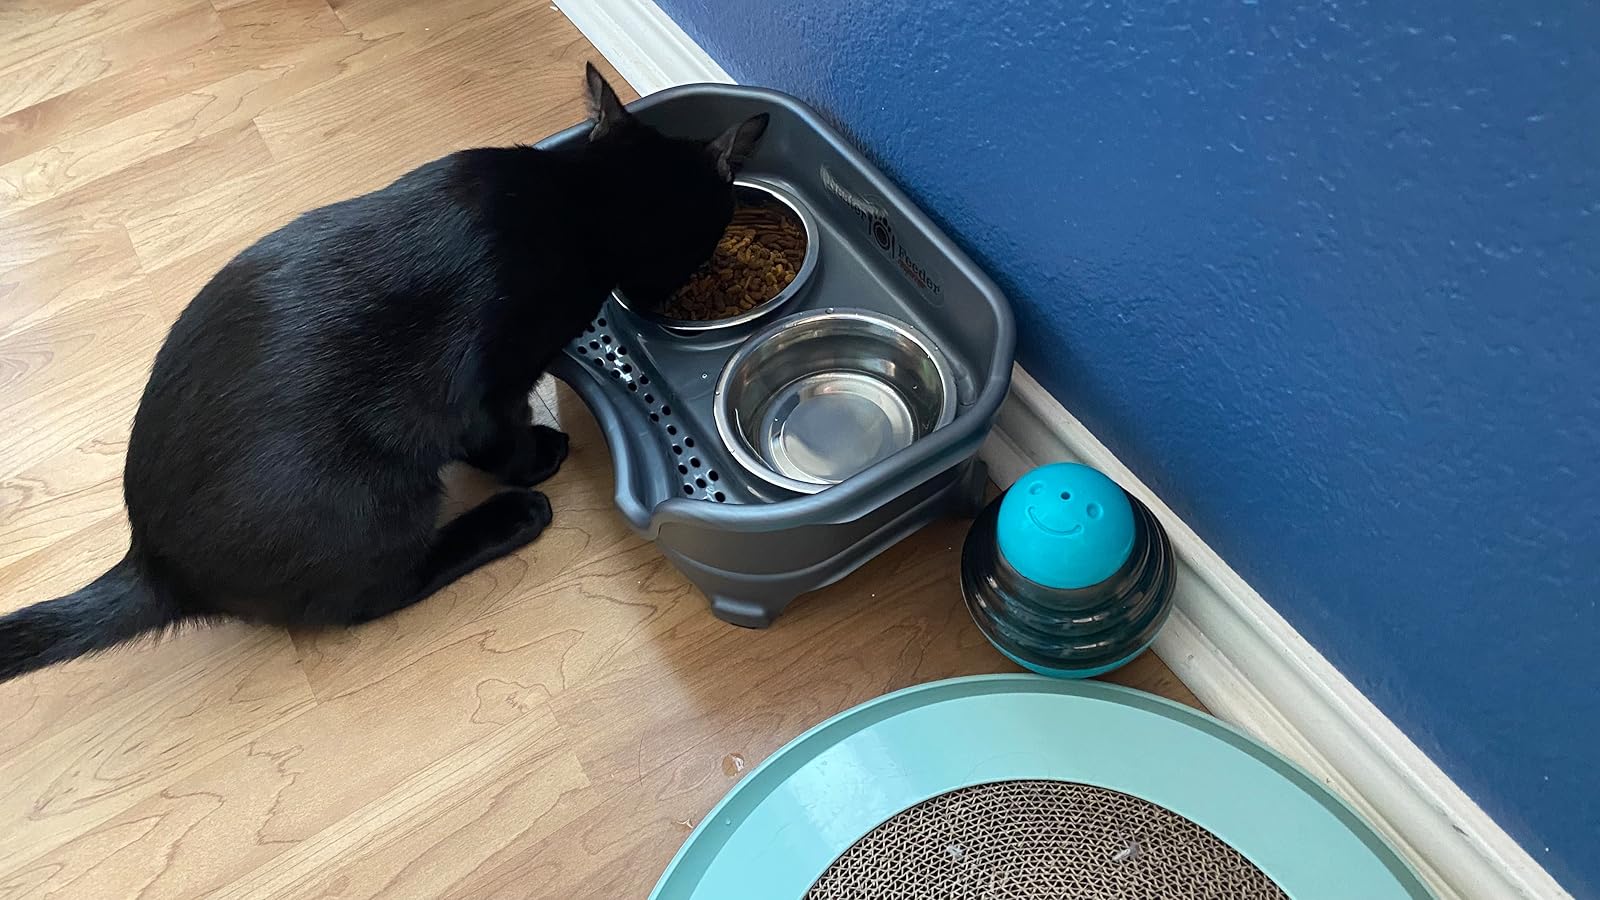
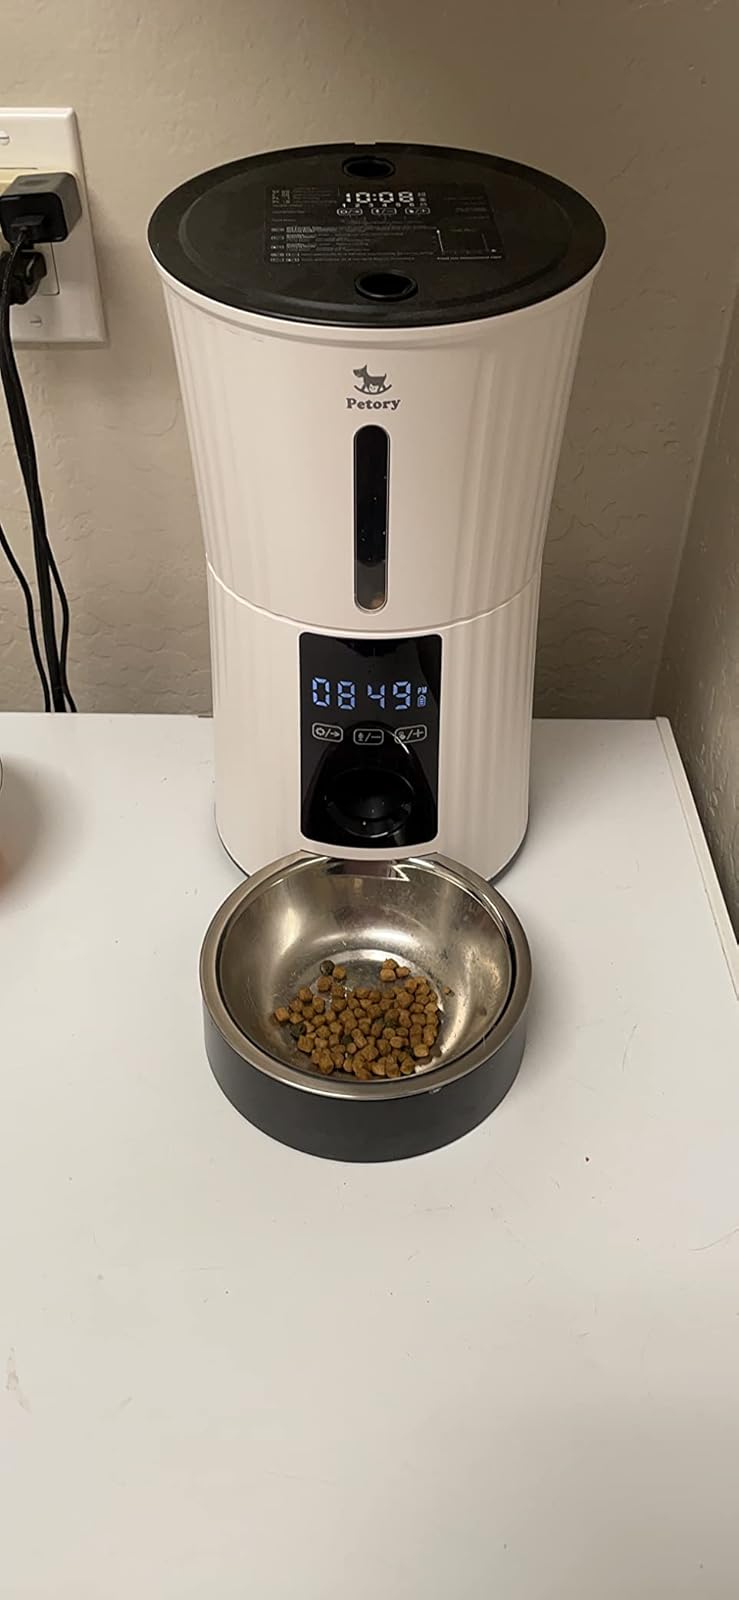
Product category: items_feeder
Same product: no